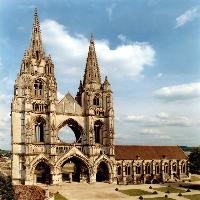
Weather: sun or clear